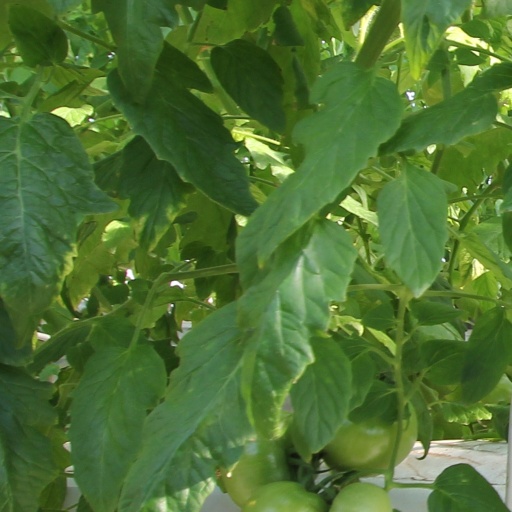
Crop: tomato